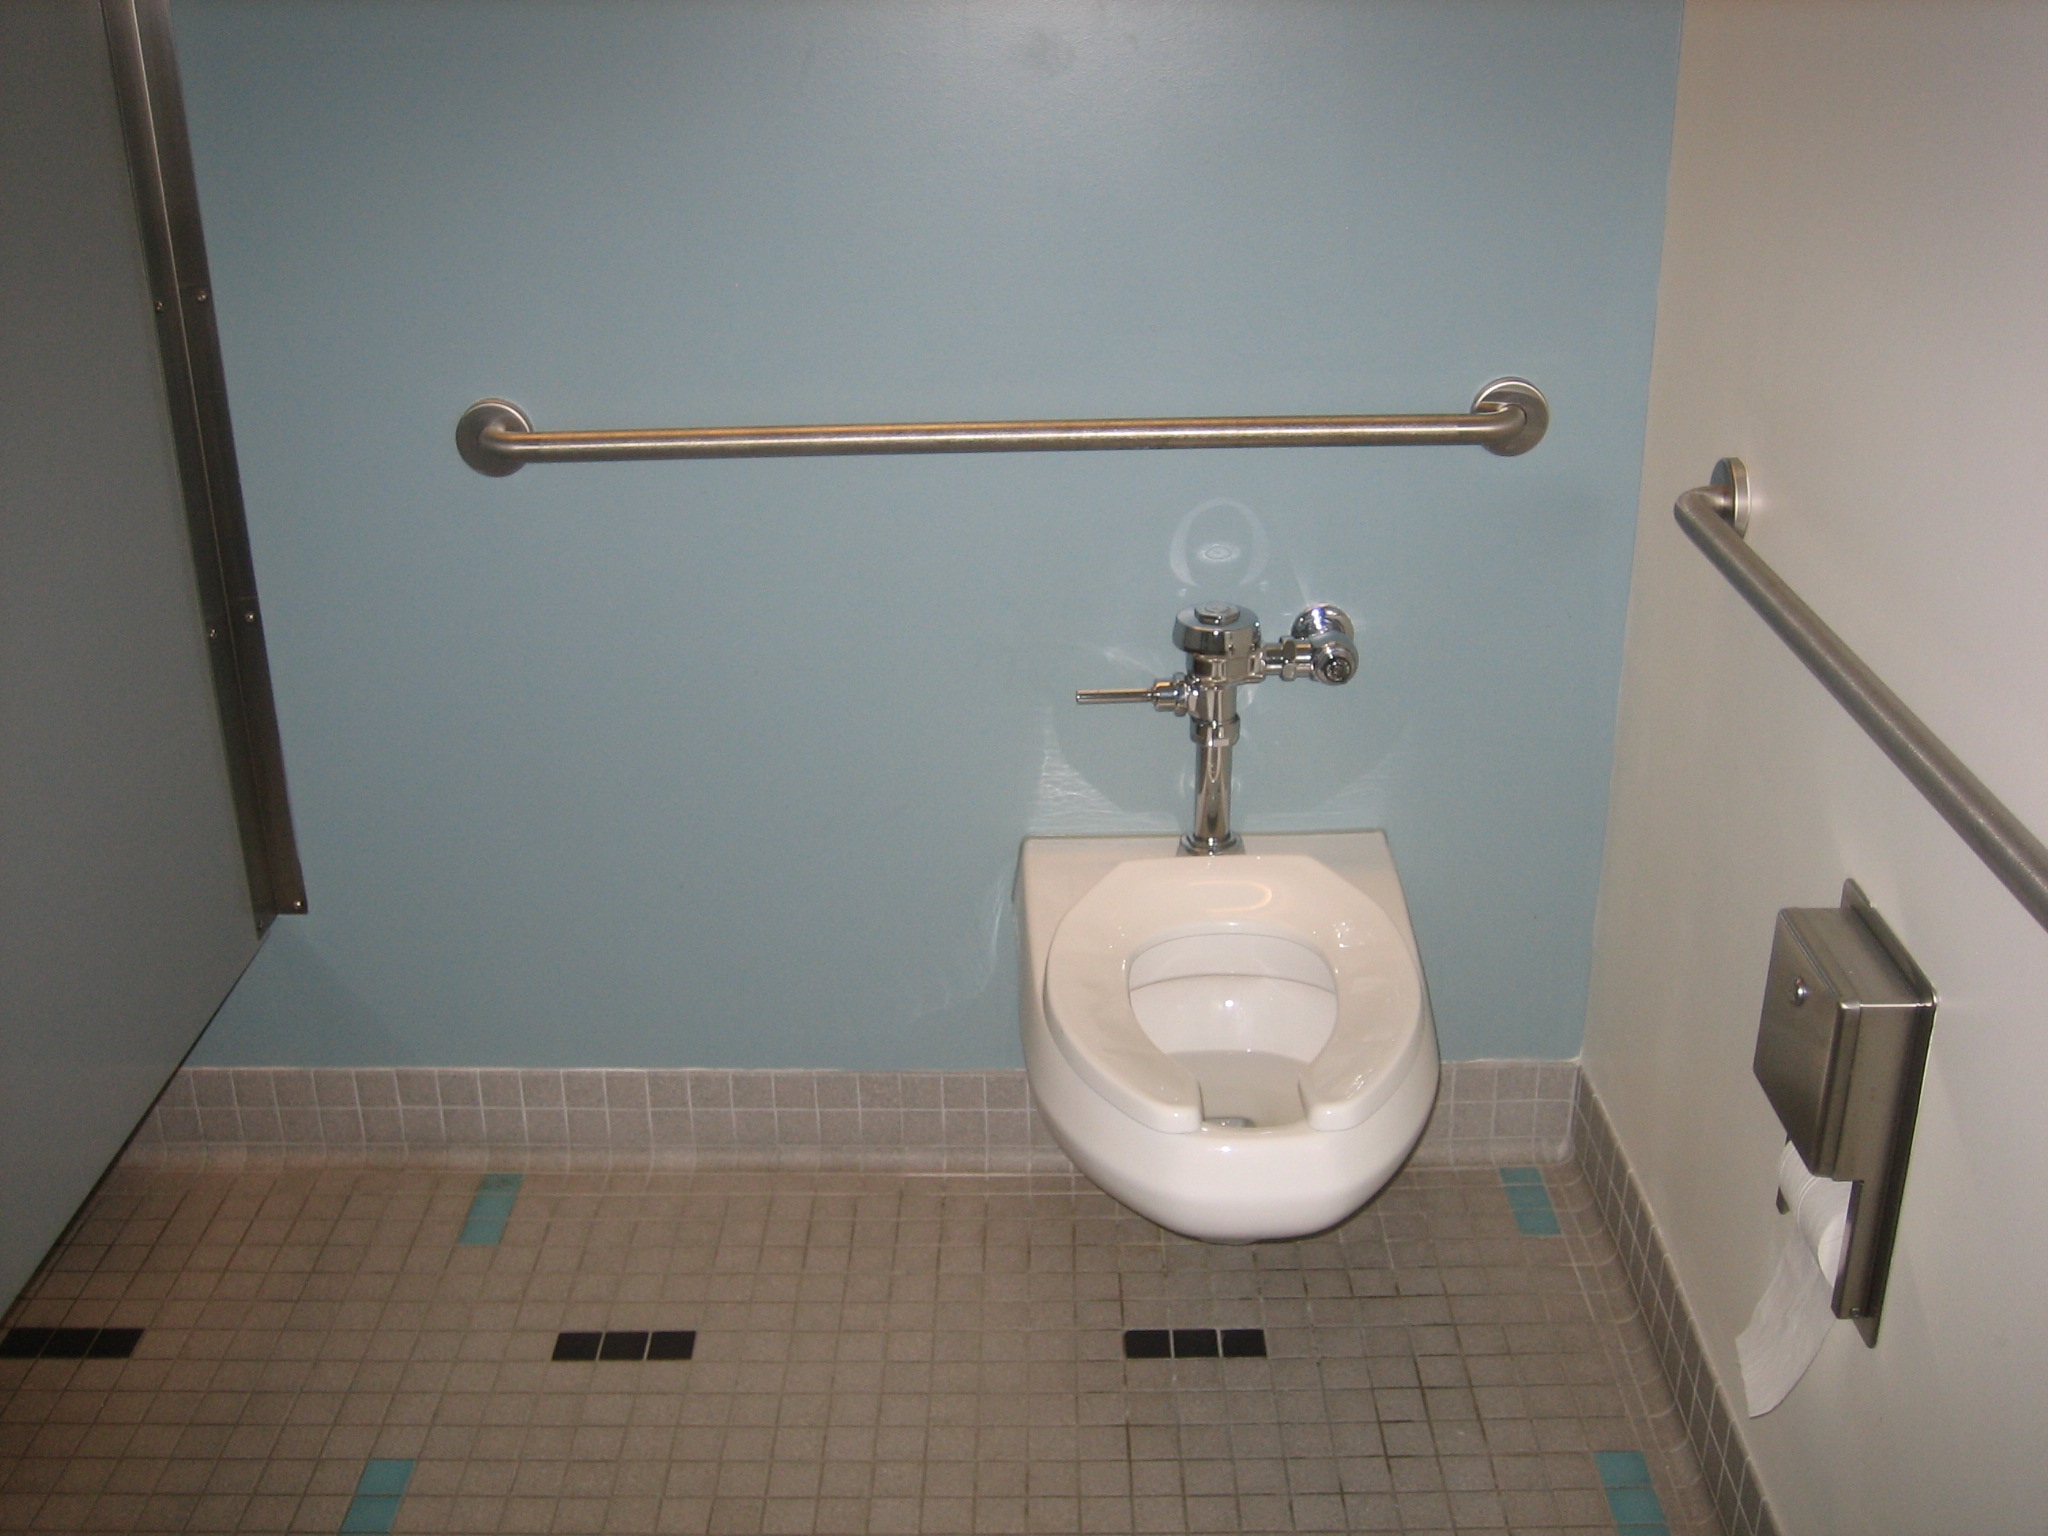
Room type: bathroom